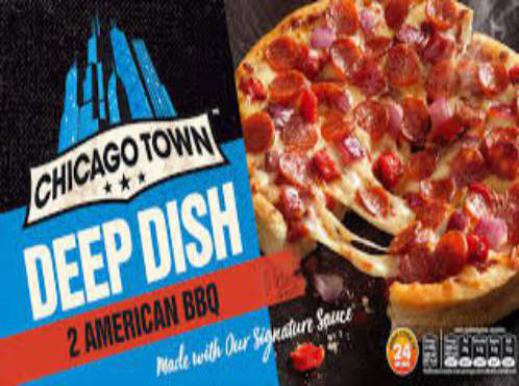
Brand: chicago town
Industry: Food